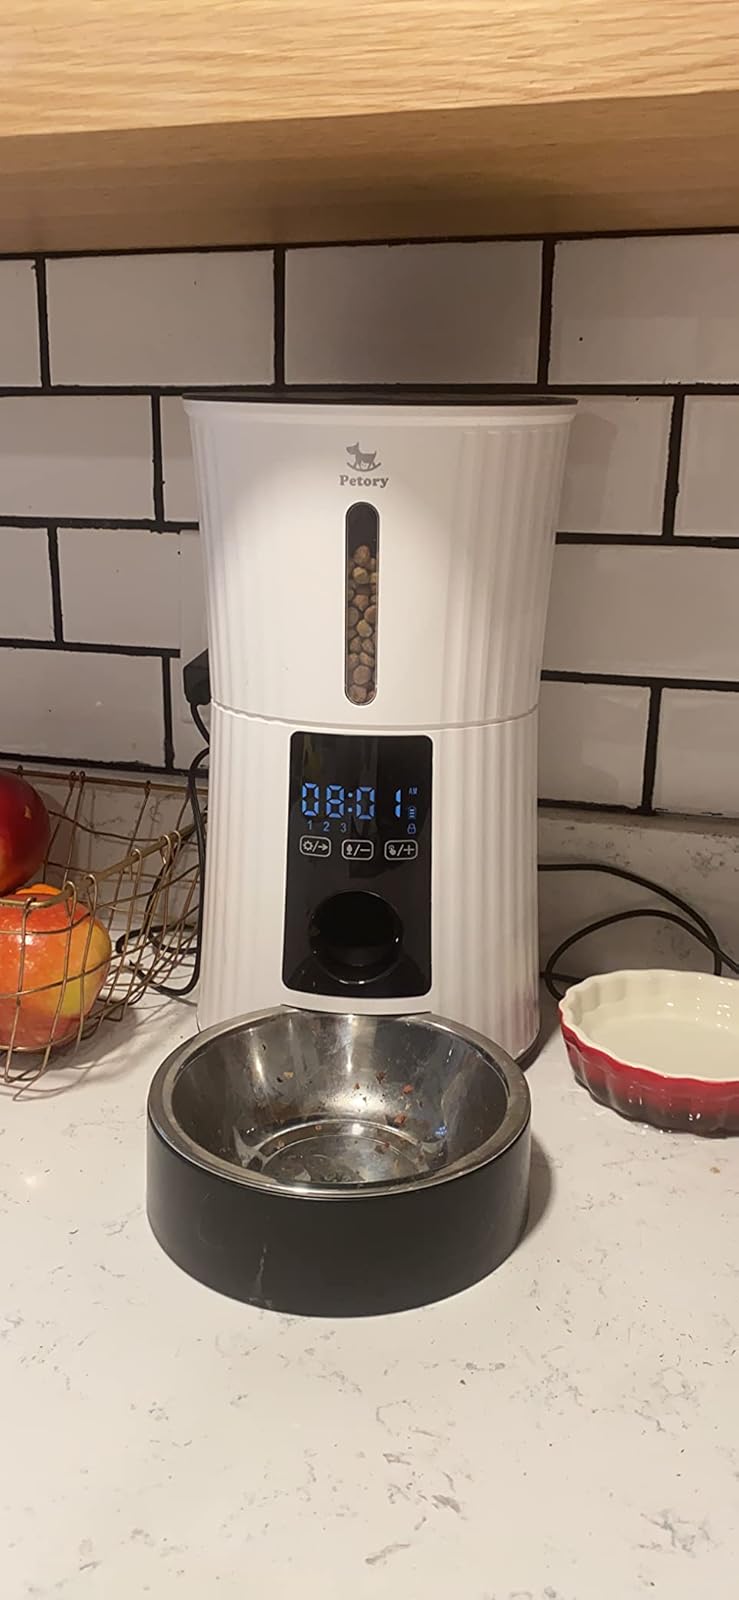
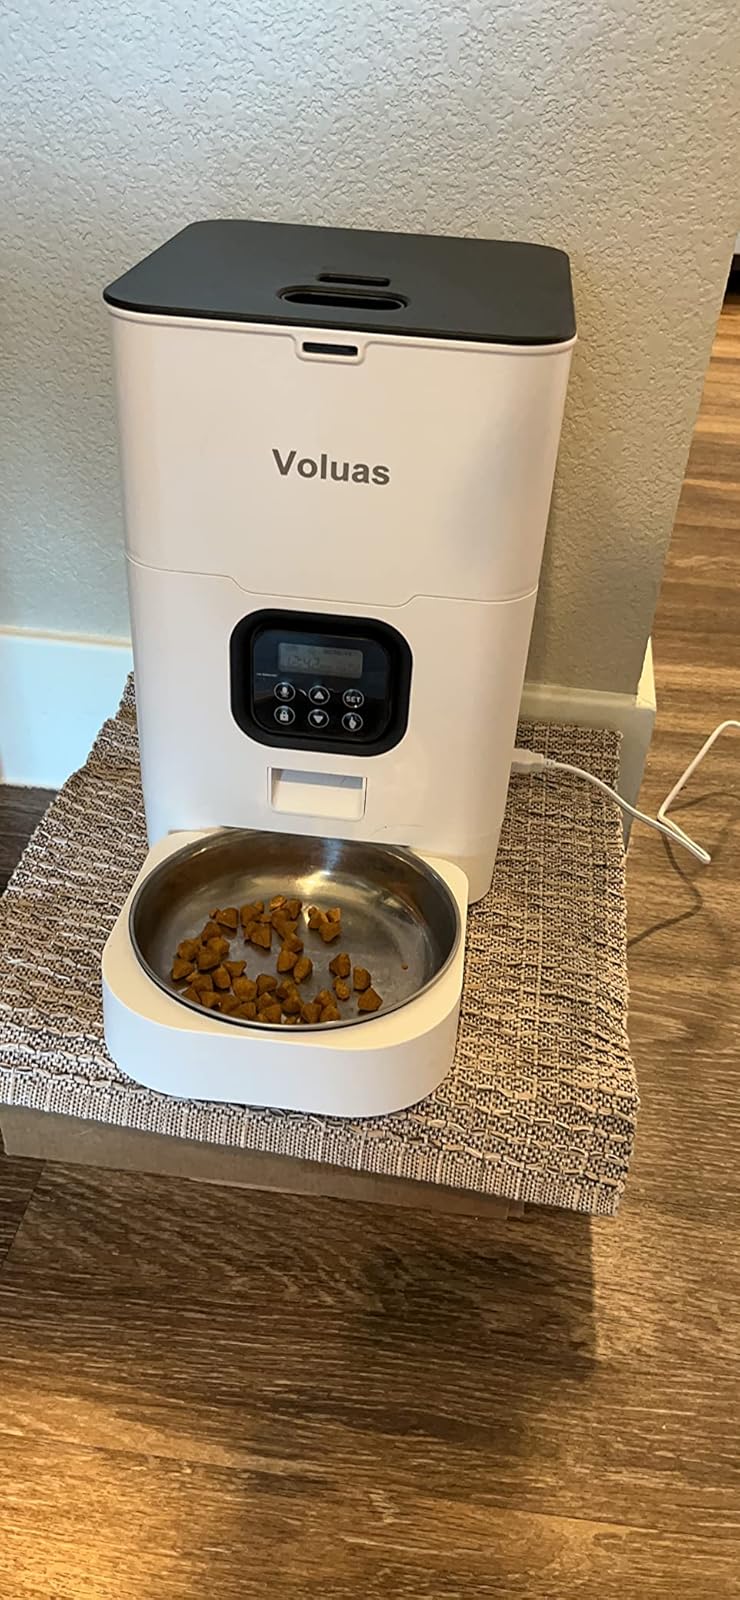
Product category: items_feeder
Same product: no